Burned area emergency response

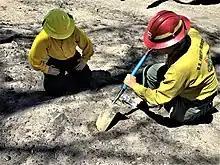
BAER Specialists assessing changed soil properties after the Tennant Fire in July 2021.

Avoidance treatments remove values at risk from risk prone areas. Frequently homes and other values are located on alluvial fans at the base of watersheds. The presence of the alluvial fans indicates a history of significant flooding, debris flows and mudflows with potential personal and property damage potential. Mobile property is temporally or permanently relocated. Evacuation planning and early warning systems are frequently used to protect people at risk. Flood peaks increase more rapidly with increases in rainfall intensity above a threshold value for the maximum 30 min intensity of approximately 10 mm per hour. That this rainfall intensity could be used to set threshold limits in rain gauges that are part of an early warning flood system after wildfire.